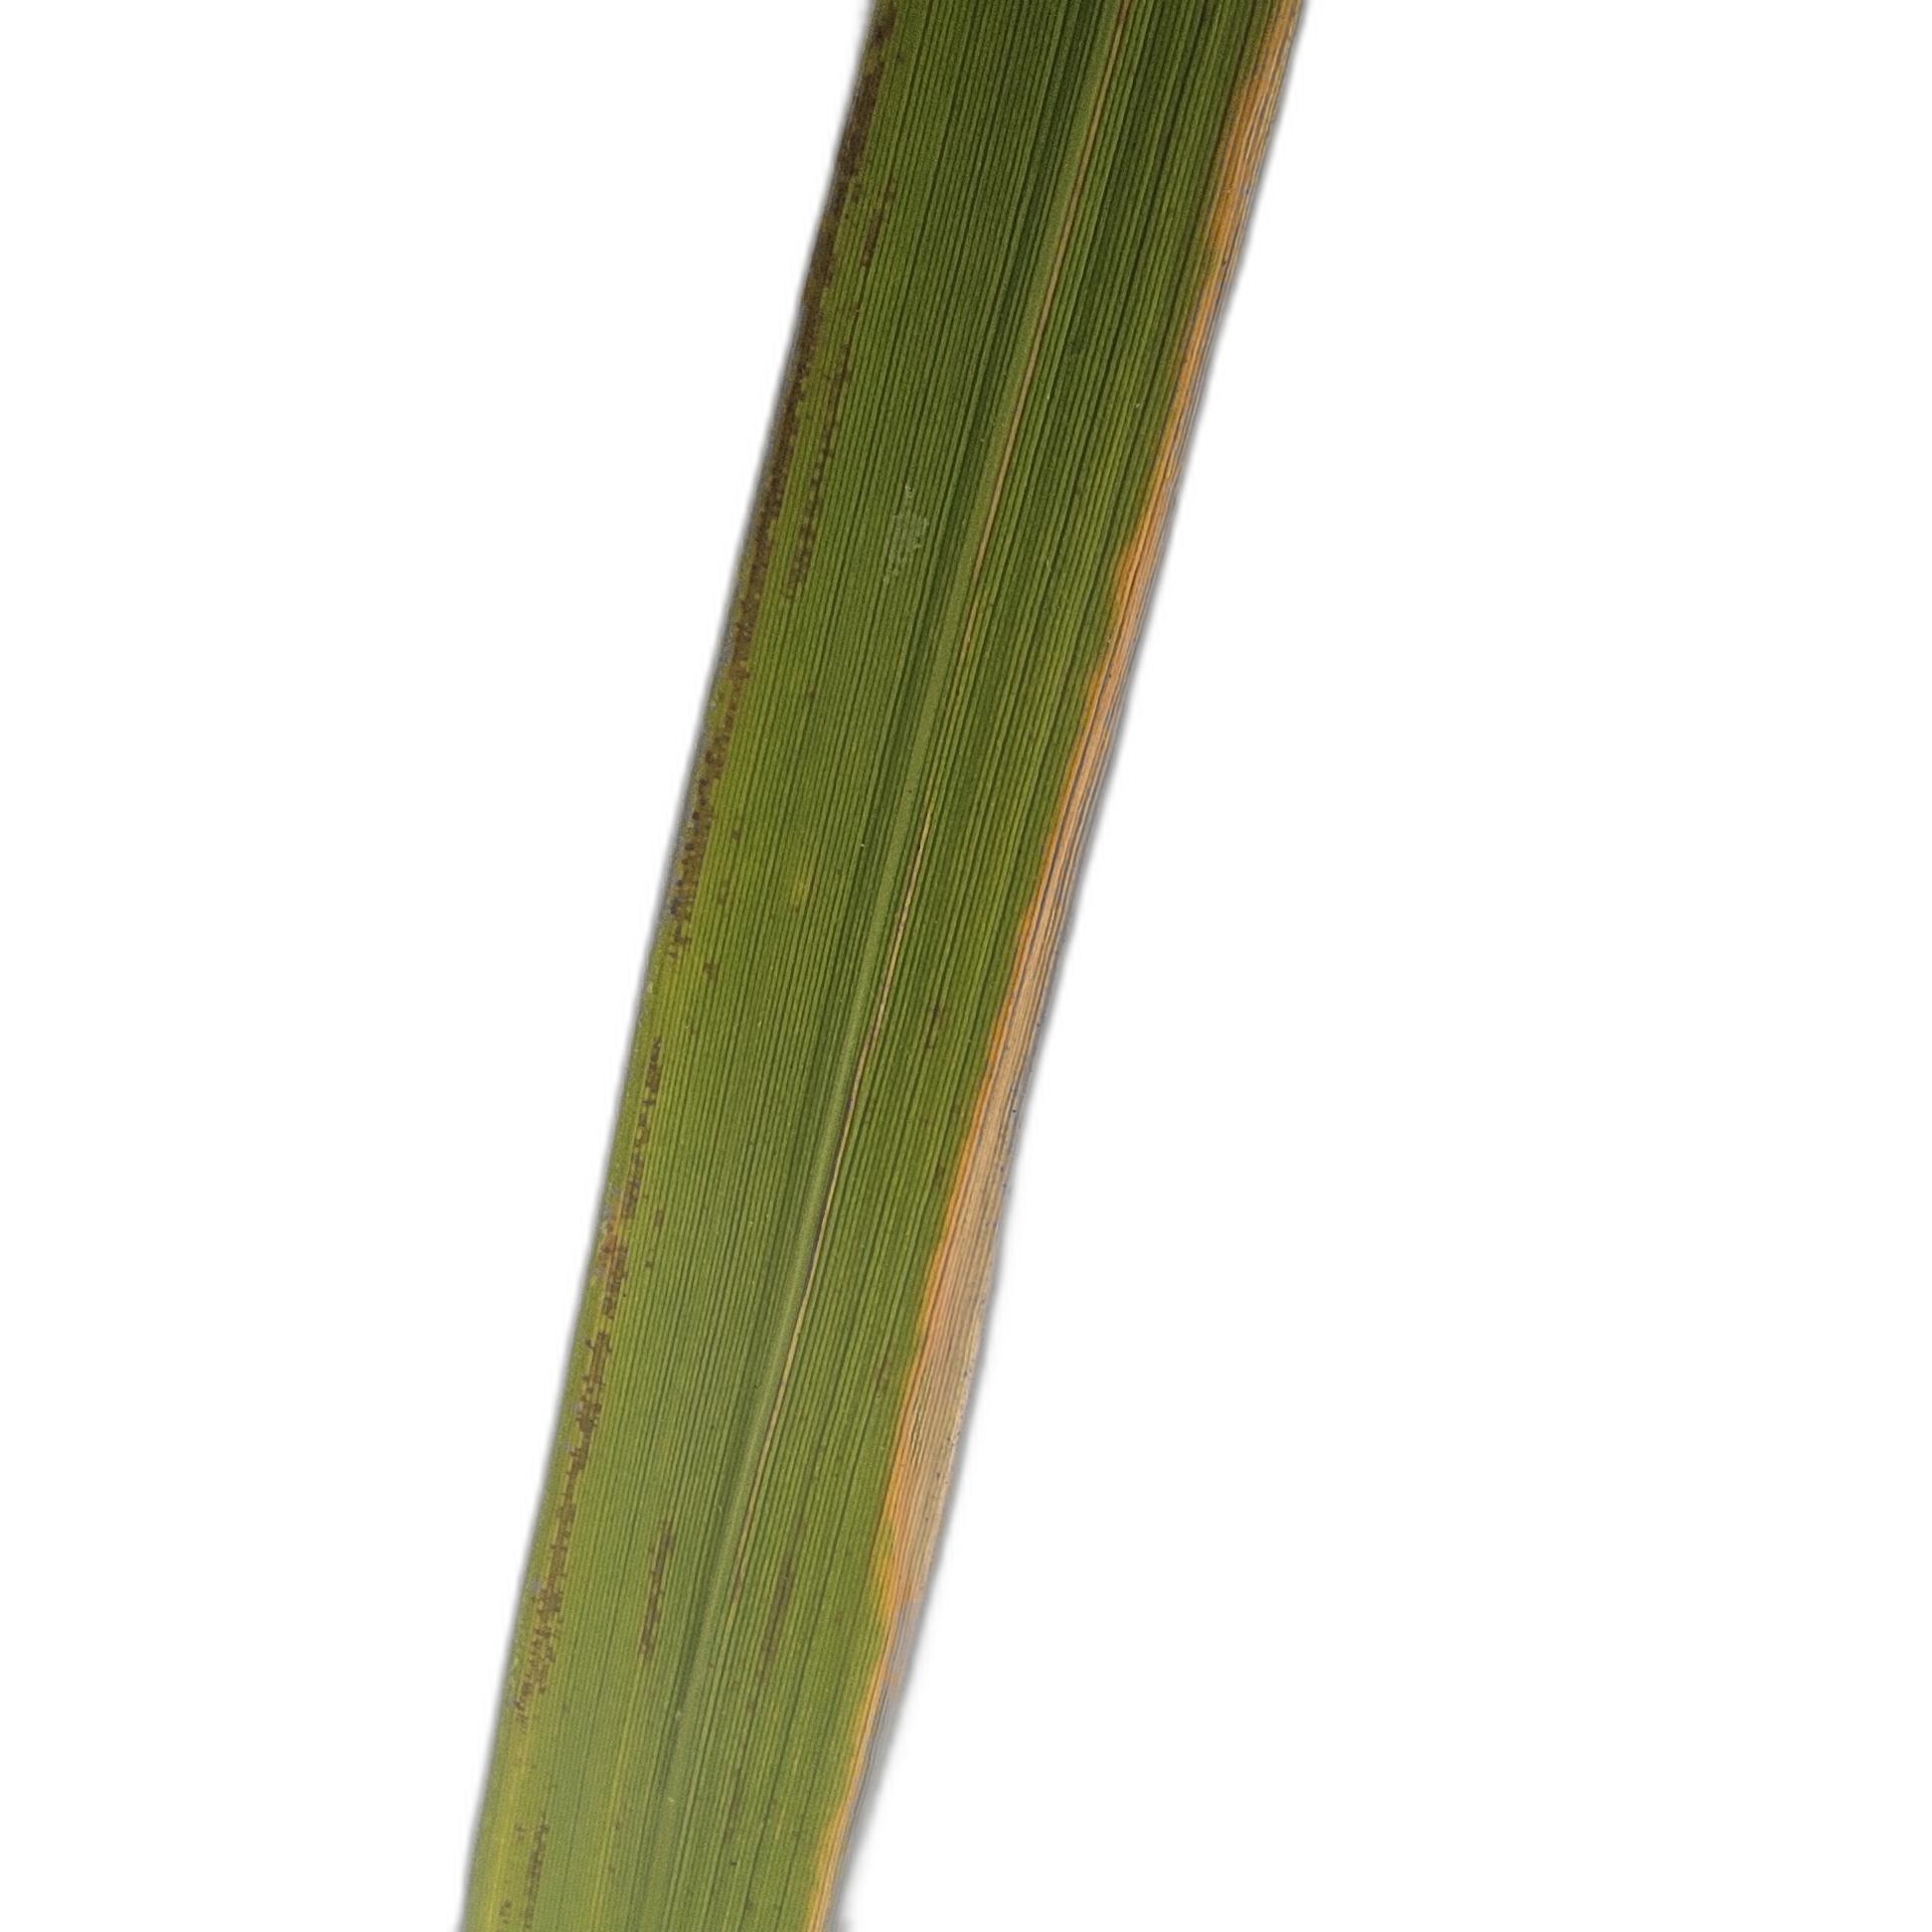
Label: Leaf Scald